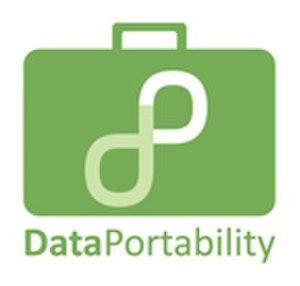
La portabilité des données désigne la possibilité de gérer soi-même ses données personnelles, de les porter d'un système à un autre, de les partager entre plusieurs systèmes. DataPortability est également le nom d'un projet dont le but est de définir un scénario type pour orchestrer les différentes technologies permettant d'implémenter la portabilité des données.